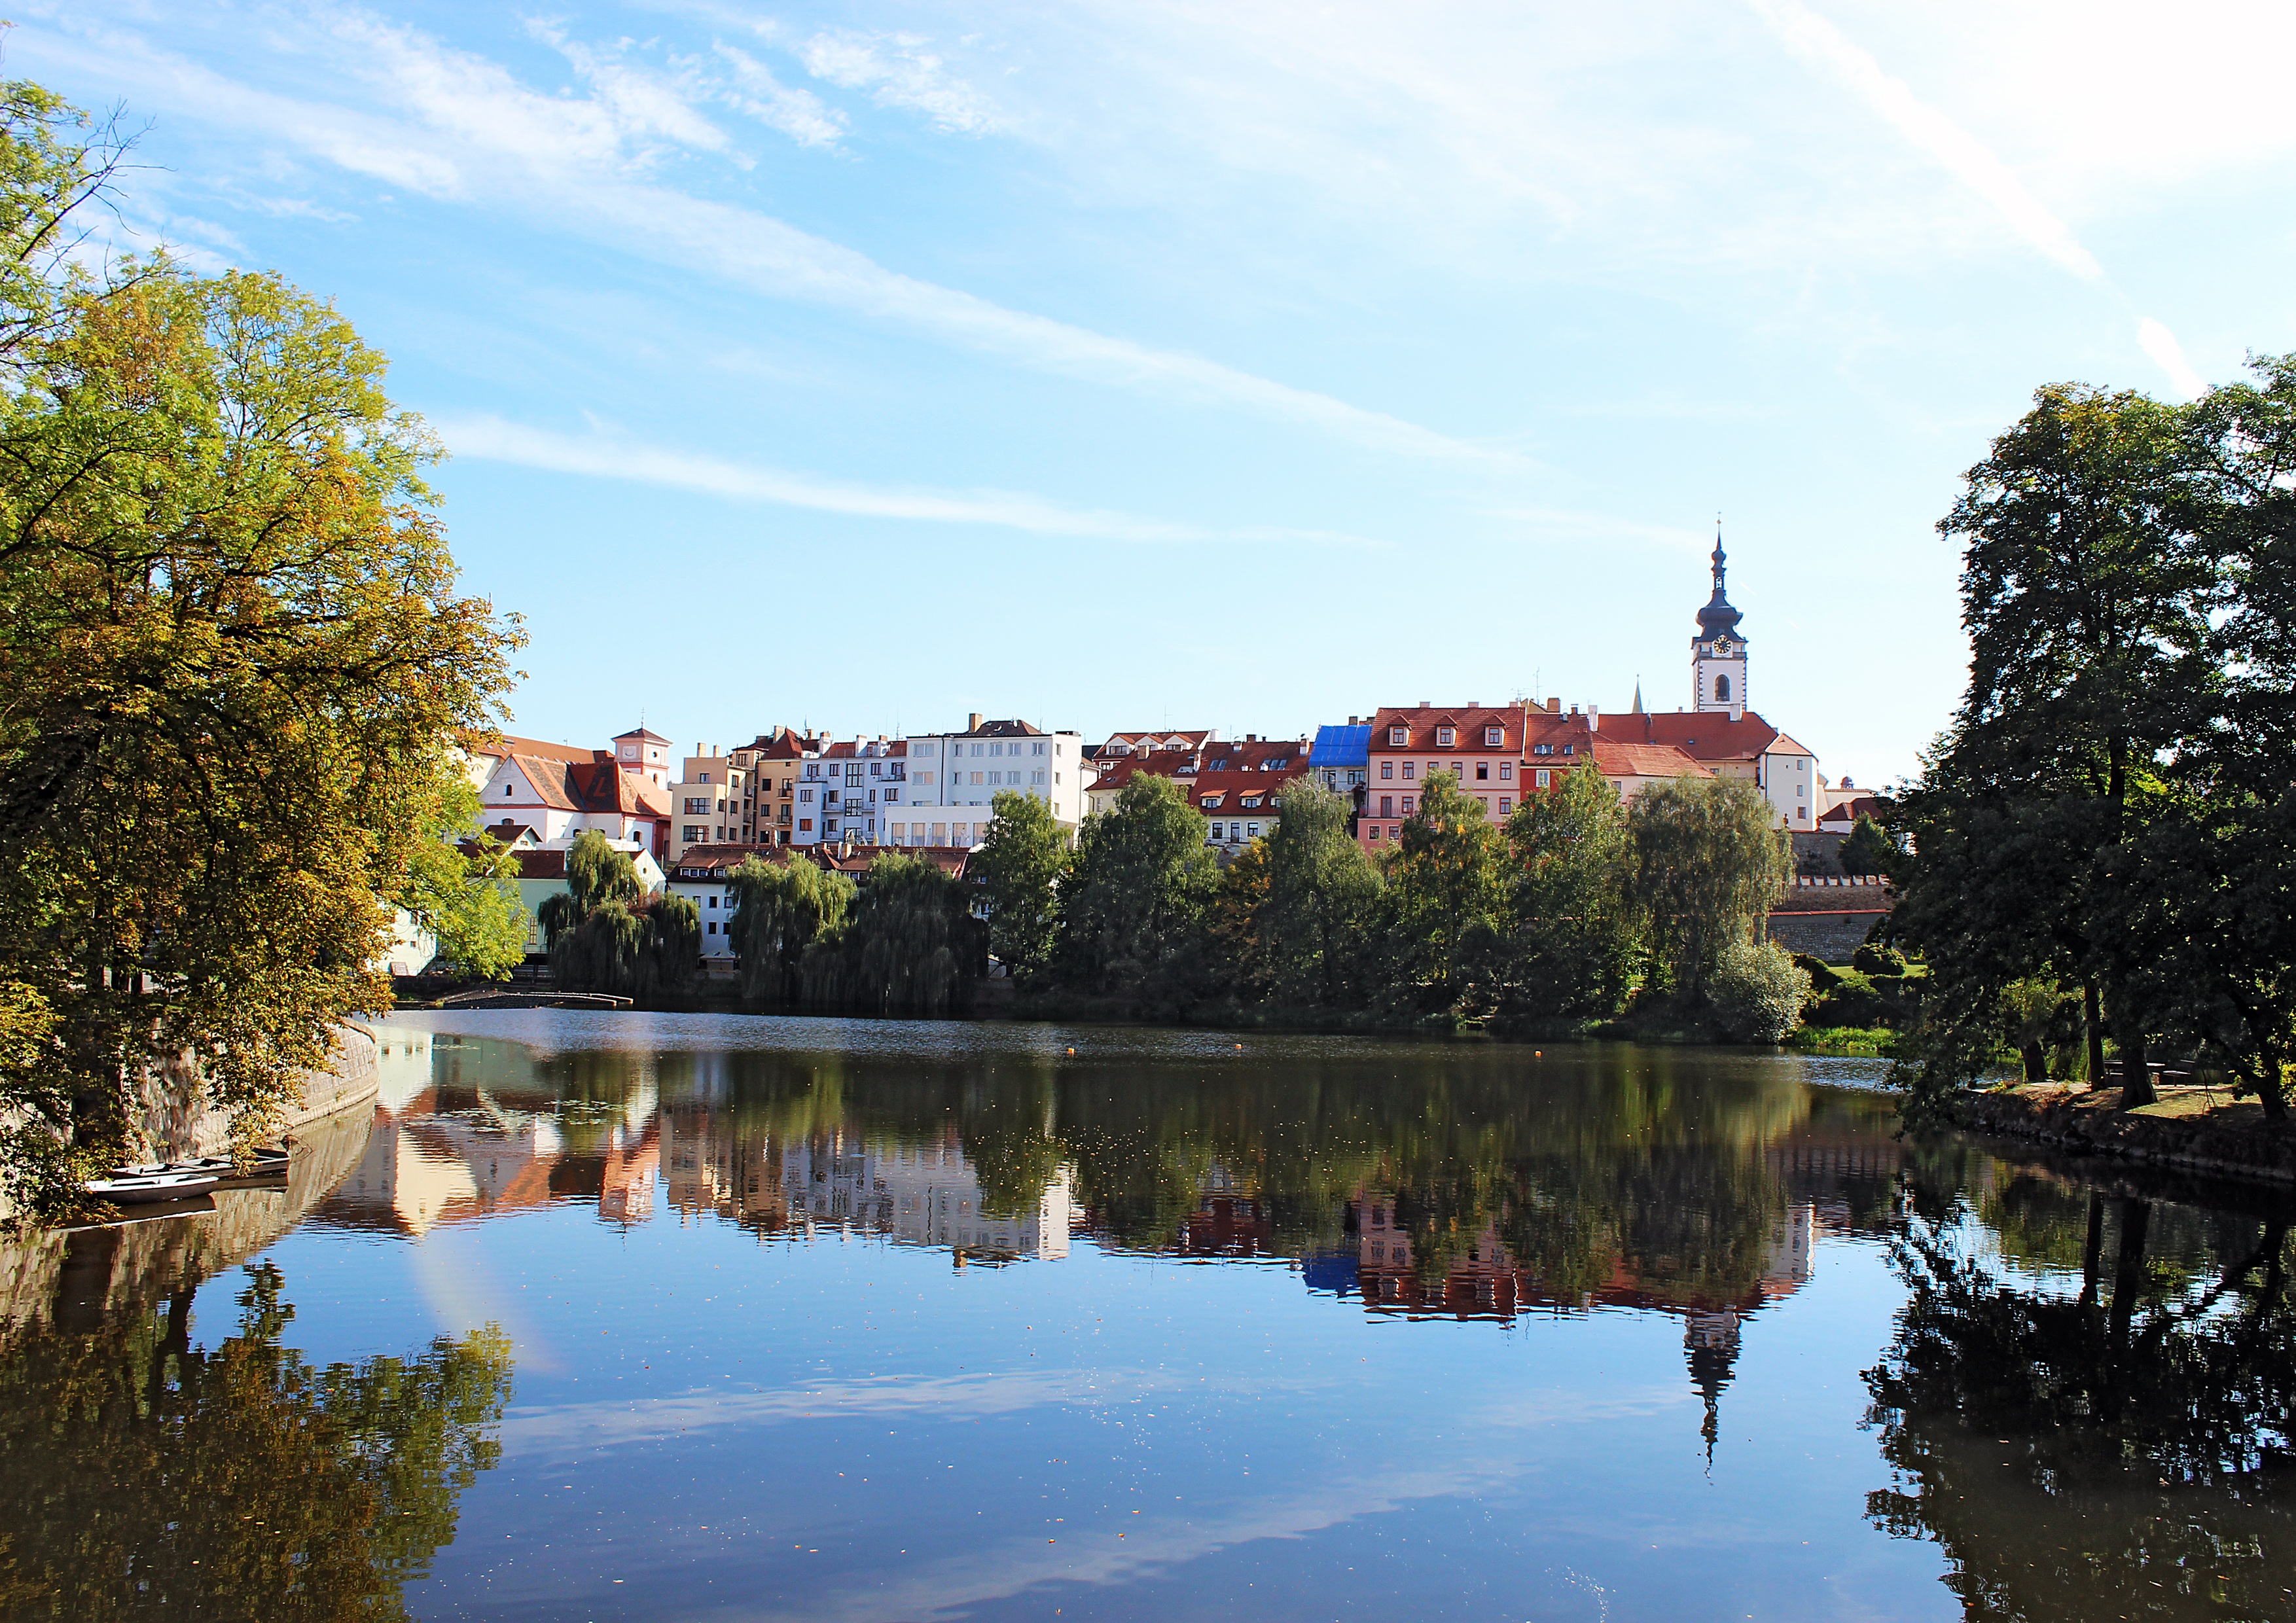
landscape, tree, water, nature, sand, flower, lake, chateau, parking, city, river, cityscape, pond, reflection, autumn, park, garden, trip, waterway, houses, estate